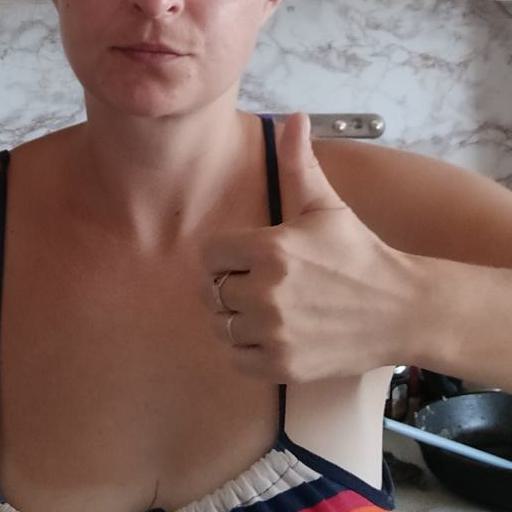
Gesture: like